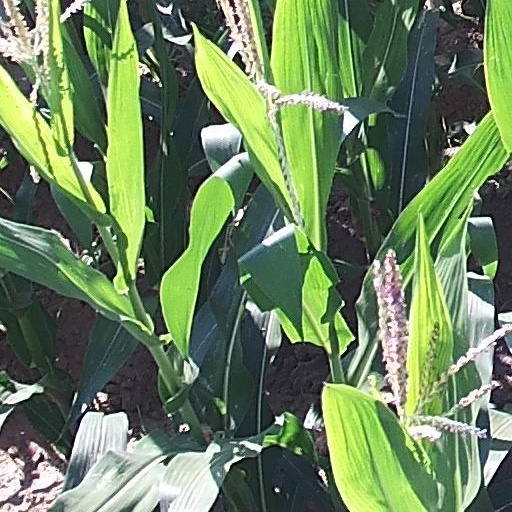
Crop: maize; corn